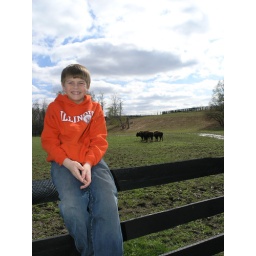
Buffalo in a field in Illinois. On our way home from Florida 6/2007